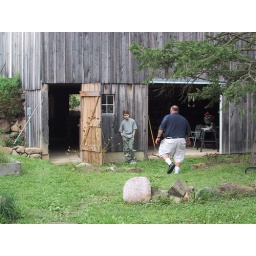
albert, my son, standing in front of the barn, and frankie walking